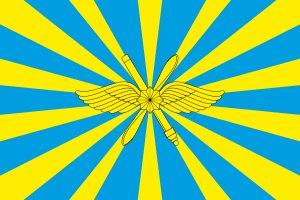
Les forces aérospatiales russes sont les forces aérospatiales des forces armées de la fédération de Russie.